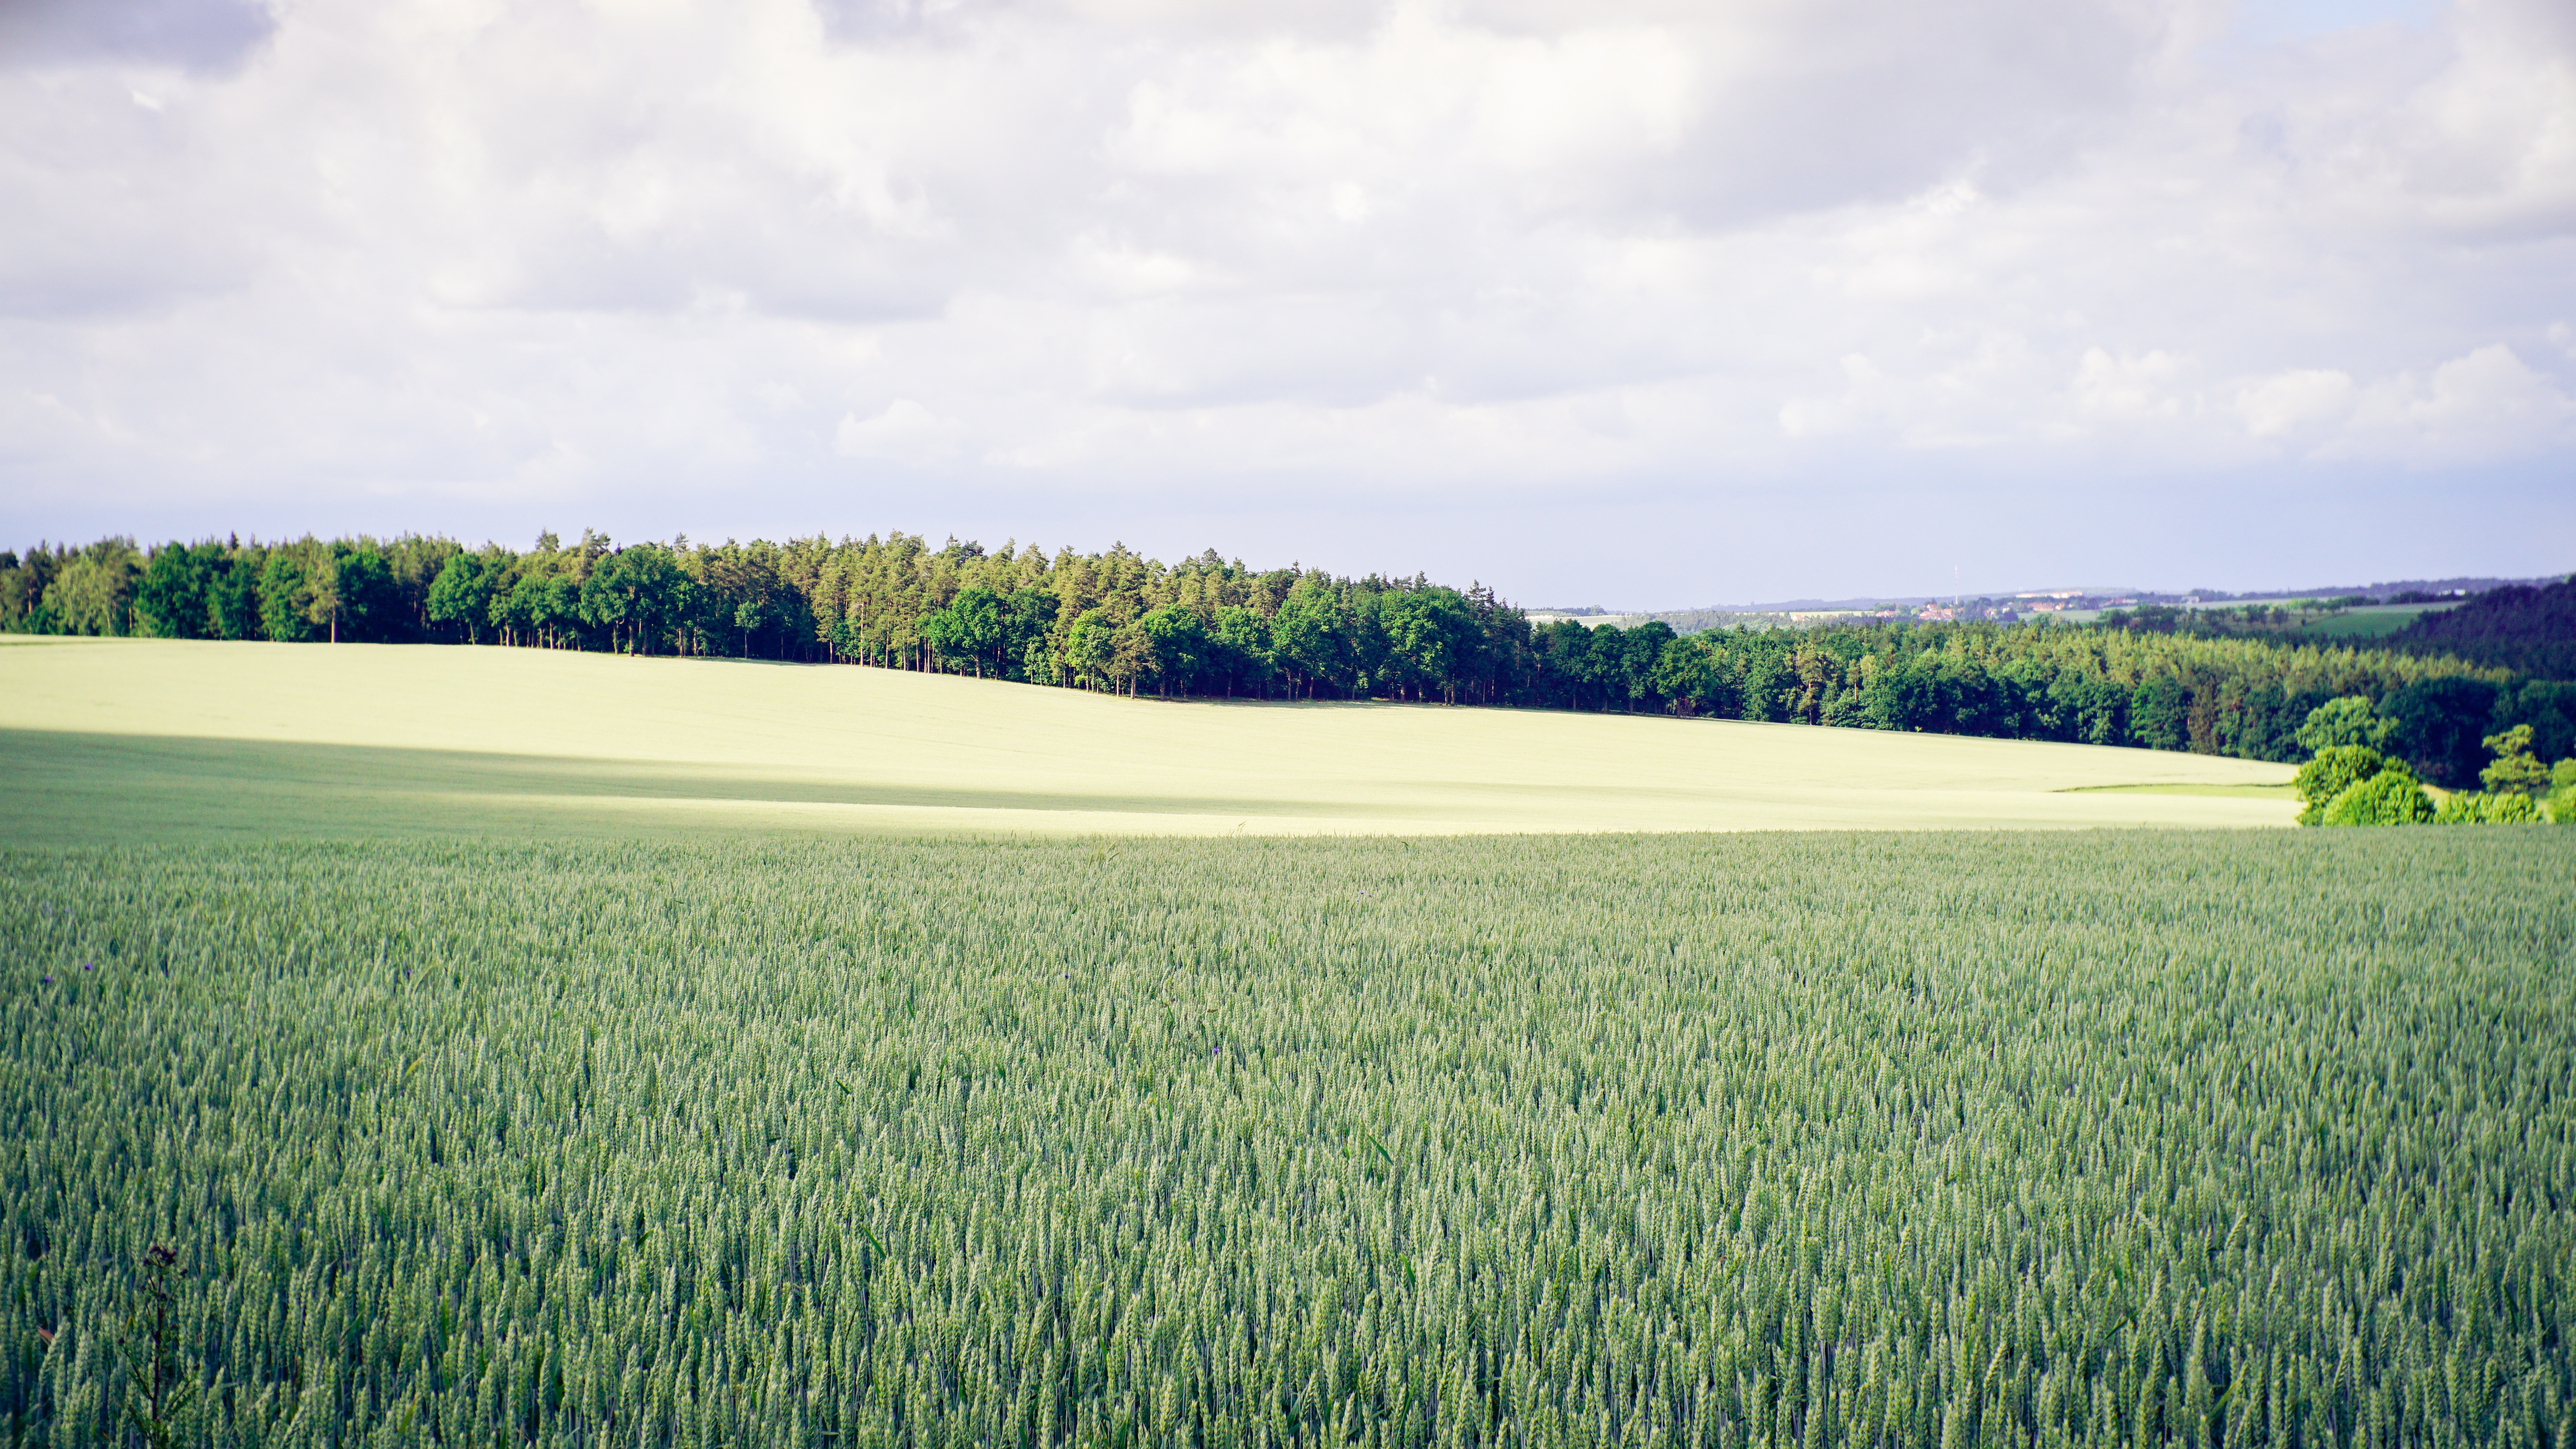
sky, habitat, field, agriculture, green, grassland, horizon, grass, natural environment, plain, ecosystem, plant, grass family, prairie, cloud, meadow, crop, land plant, rural area, landscape, paddy field, flowering plant, lawn, flower